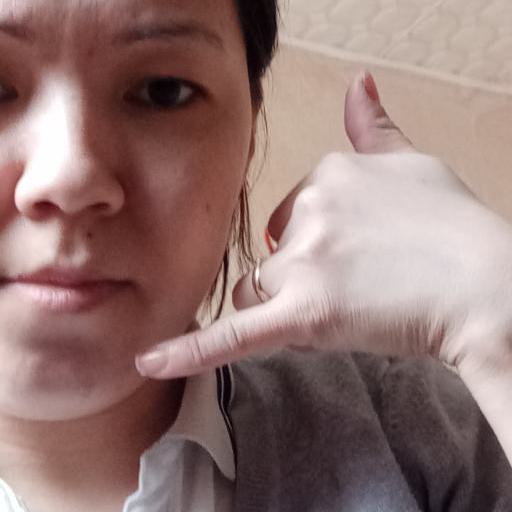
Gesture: call